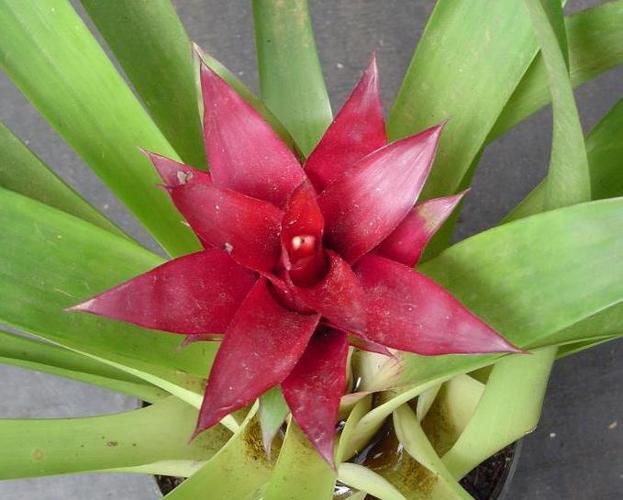
Label: bromelia